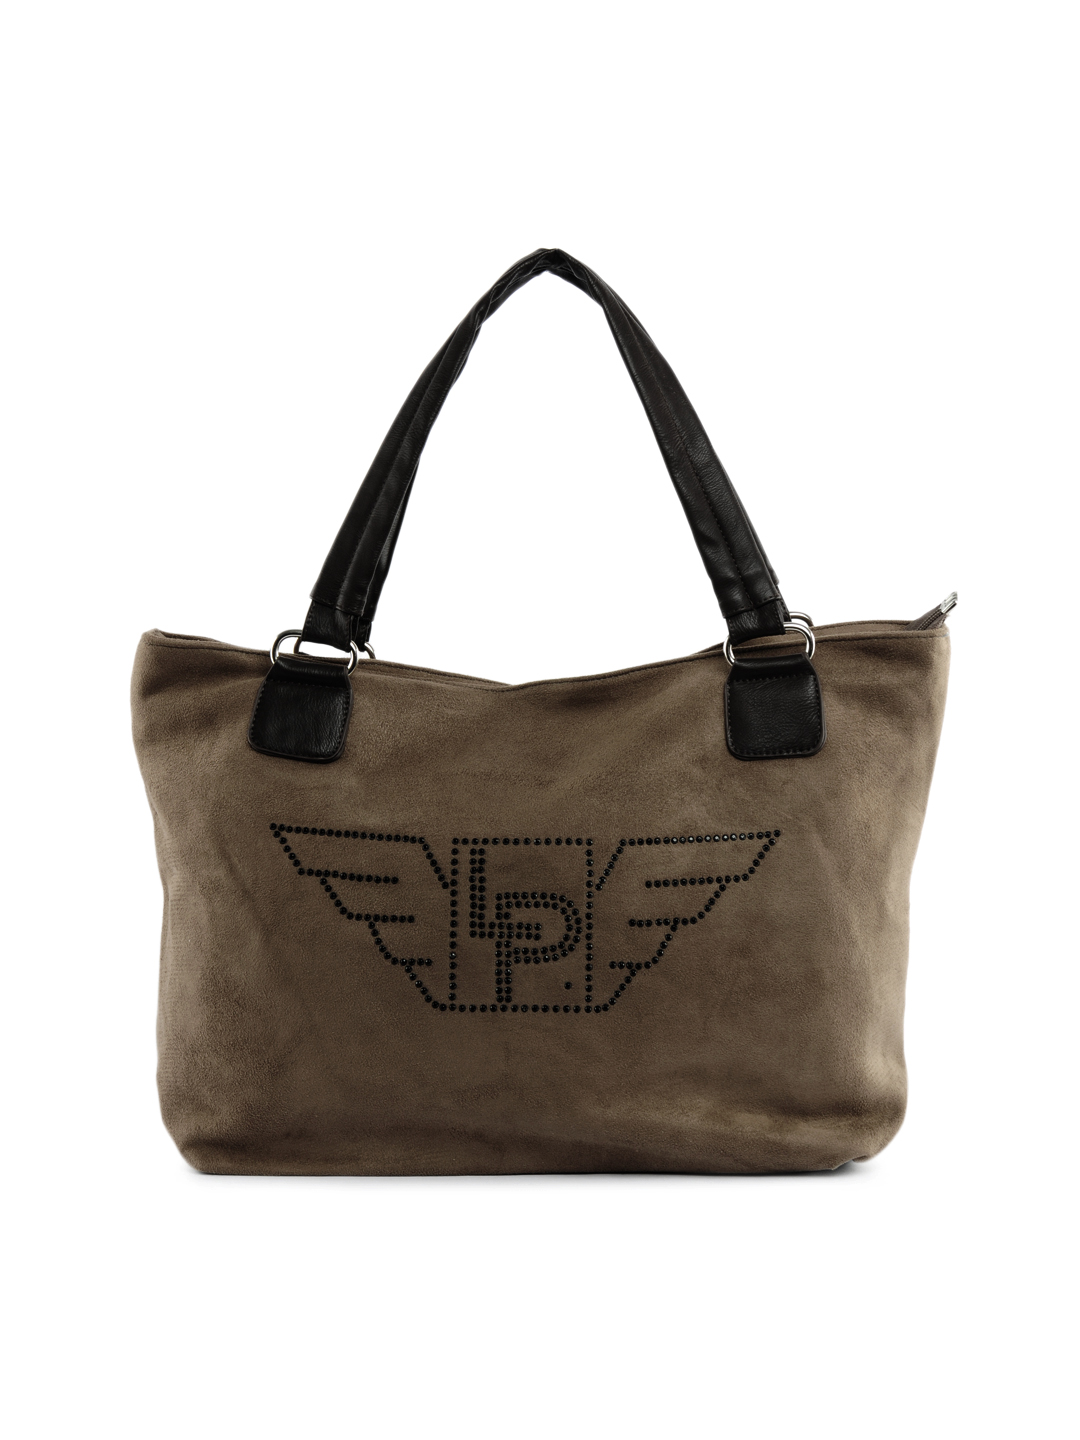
Lino Perros Women Bling Brown Handbag
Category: Accessories / Bags / Handbags
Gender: Women
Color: Brown
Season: Winter 2015
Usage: Casual